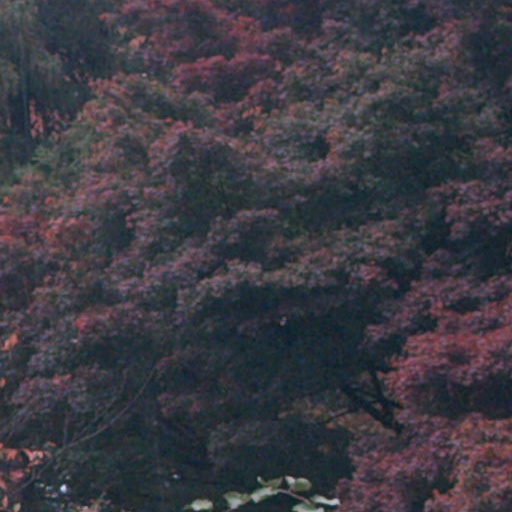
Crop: cassava